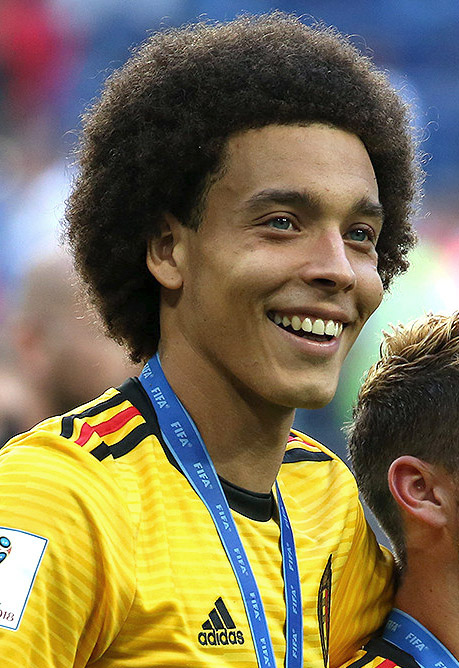
อักแซล วิตแซล

| name = อักแซล วิตแซล
| image = Witsel celebrating bronze (cropped).jpg
| caption = วิตแซลกับฟุตบอลทีมชาติเบลเยียม|เบลเยียมในการแข่งขันฟุตบอลโลก 2018
| fullname = อักแซล โลร็อง อ็องแฌล ล็องแบร์ วิตแซล
| birth_place = ลีแยฌ เบลเยียม
| position = กองกลาง
| currentclub = อัตเลติโกเดมาดริด|อัตเลติโกมาดริด
| youthyears1 = 2004–2006
| youthclubs1 = สต็องดาร์ลีแยฌ
| years1 = 2006–2011
| clubs1 = สต็องดาร์ลีแยฌ
| caps1 = 148
| goals1 = 34
| years2 = 2011–2012
| clubs2 = สปอร์ลิชบัวอีไบฟีกา|ไบฟีกา
| caps2 = 32
| goals2 = 1
| years3 = 2012–2016
| clubs3 = สโมสรฟุตบอลเซนิตเซนต์ปีเตอร์สเบิร์ก|เซนิตเซนต์ปีเตอร์สเบิร์ก
| caps3 = 122
| goals3 = 16
| years4 = 2017–2018
| clubs4 = สโมสรฟุตบอลเทียนจินฉวนเจียน|เทียนจินฉวนเจียน
| caps4 = 36
| goals4 = 5
| years5 = 2018–2022
| clubs5 = โบรุสซีอาดอร์ทมุนท์
| caps5 = 105
| goals5 = 10
| years6 = 2022–
| clubs6 = อัตเลติโกเดมาดริด|อัตเลติโกมาดริด
| caps6 = 0
| goals6 = 0
| nationalyears1 = 2004
| nationalteam1 = ฟุตบอลทีมชาติเบลเยียม ชุดเยาวชน|เบลเยียม ชุดอายุไม่เกิน 15 ปี
| nationalcaps1 = 1
| nationalgoals1 = 0
| nationalyears2 = 2005
| nationalteam2 = ฟุตบอลเยาวชนทีมชาติเบลเยียม|เบลเยียม อายุไม่เกิน 16 ปี
| nationalcaps2 = 2
| nationalgoals2 = 0
| nationalyears3 = 2005–2006
| nationalteam3 = ฟุตบอลทีมชาติเบลเยียมรุ่นอายุไม่เกิน 17 ปี|เบลเยียม อายุไม่เกิน 17 ปี
| nationalcaps3 = 19
| nationalgoals3 = 0
| nationalyears4 = 2006–2007
| nationalteam4 = ฟุตบอลทีมชาติเบลเยียมรุ่นอายุไม่เกิน 18 ปี|เบลเยียม อายุไม่เกิน 18 ปี
| nationalcaps4 = 5
| nationalgoals4 = 0
| nationalyears5 = 2006
| nationalteam5 = ฟุตบอลทีมชาติเบลเยียมรุ่นอายุไม่เกิน 19 ปี|เบลเยียม อายุไม่เกิน 19 ปี
| nationalcaps5 = 3
| nationalgoals5 = 0
| nationalyears6 = 2007–2009
| nationalteam6 = ฟุตบอลทีมชาติเบลเยียมรุ่นอายุไม่เกิน 21 ปี|เบลเยียม อายุไม่เกิน 21 ปี
| nationalcaps6 = 10
| nationalgoals6 = 0
| nationalyears7 = 2008–
| nationalteam7 = ฟุตบอลทีมชาติเบลเยียม|เบลเยียม
| nationalcaps7 = 124
| nationalgoals7 = 12
อักแซล โลร็อง อ็องแฌล ล็องแบร์ วิตแซล (; เกิด12 มกราคม ค.ศ. 1989) เป็นนักฟุตบอลชาวเบลเยียม ปัจจุบัลงนเล่นในตำแหน่งกองกลางให้แก่อัตเลติโกเดมาดริด|อัตเลติโกมาดริด สโมสรในลาลิกา และฟุตบอลทีมชาติเบลเยียม|ทีมชาติเบลเยียม
== อ้างอิง ==
== แหล่งข้อมูลอื่น ==
* Official website
* Zenit profile
*
* Belgium Stats at Belgian FA
Navboxes
|title=ทีมชาติเบลเยียม
|bg=#EF3340
|fg=#FDDA25
|bordercolor=black
หมวดหมู่:บุคคลที่เกิดในปี พ.ศ. 2532‎
หมวดหมู่:บุคคลที่ยังมีชีวิตอยู่
หมวดหมู่:นักฟุตบอลชาวเบลเยียม
หมวดหมู่:นักฟุตบอลชาวมาร์ตีนิก
หมวดหมู่:ชาวเบลเยียมเชื้อสายมาร์ตีนีก
หมวดหมู่:ชาวเบลเยียมเชื้อสายฝรั่งเศส
หมวดหมู่:นักฟุตบอลทีมชาติเบลเยียม‎
หมวดหมู่:ผู้เล่นในฟุตบอลโลก 2014
หมวดหมู่:ผู้เล่นในฟุตบอลโลก 2018
หมวดหมู่:ผู้เล่นในฟุตบอลชิงแชมป์แห่งชาติยุโรป 2020
หมวดหมู่:ผู้เล่นในฟุตบอลโลก 2022
หมวดหมู่:ผู้เล่นในฟุตบอลชิงแชมป์แห่งชาติยุโรป 2024
หมวดหมู่:บุคคลจากลีแยฌ